Oakland Black Cowboy Association

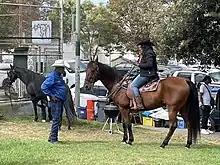
Participants in the 2022 Oakland Black Cowboy Parade and Festival

The mission of the OBCA is "educate all the citizens of Oakland and the Bay Area about the role played by Black cowboys and other pioneers in the settling of the American West." Besides holding the parade and festival, the OBCA also attends various community events and runs activities with Oakland's Parks, Recreation and Youth Development agency. Members of the OBCA give presentations at schools and church events. They have also participated in census outreach.